Lalkar

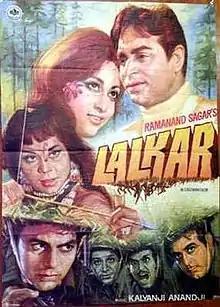

Lalkar (Challenge) is a 1972 Indian Hindi-language war action film produced and directed by Ramanand Sagar. It was adapted from a Hindi novel Sagar had written, called "Lalkar". The film had music composed by Kalyanji Anandji and the lyricists were Hasrat Jaipuri, Indeevar, Mahendra Dehlvi and Kulwant Jani. It was rated as a hit and cited as one of the "highest grossers" of 1972. Stated to be the costliest war film produced at the time, it starred Dharmendra, Rajendra Kumar, Mala Sinha and Kumkum in lead roles. The rest of the cast included Nazir Hussain, Sujit Kumar, Ramesh Deo, Dara Singh and Agha.